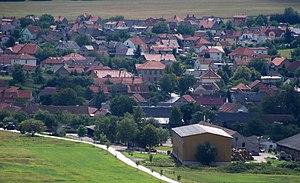
Broumy est une commune du district de Beroun, dans la région de Bohême-Centrale, en République tchèque. Sa population s'élevait à 974 habitants en 2020.